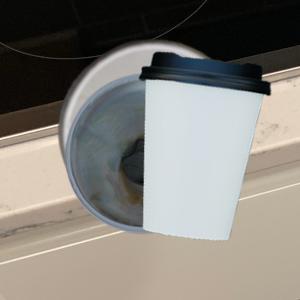
Label: cups